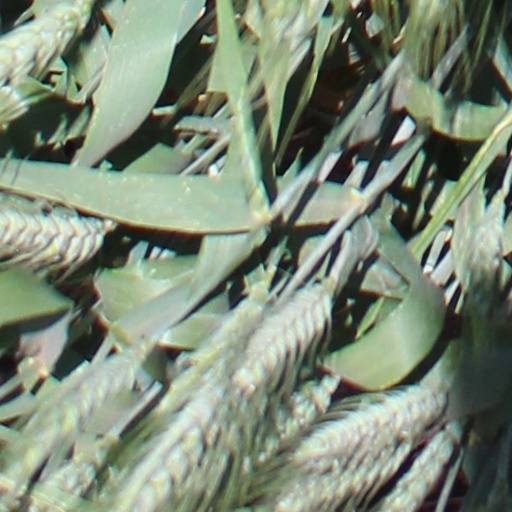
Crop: wheat